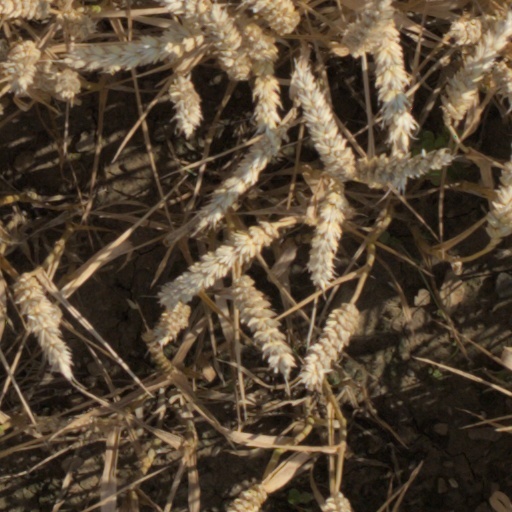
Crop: wheat